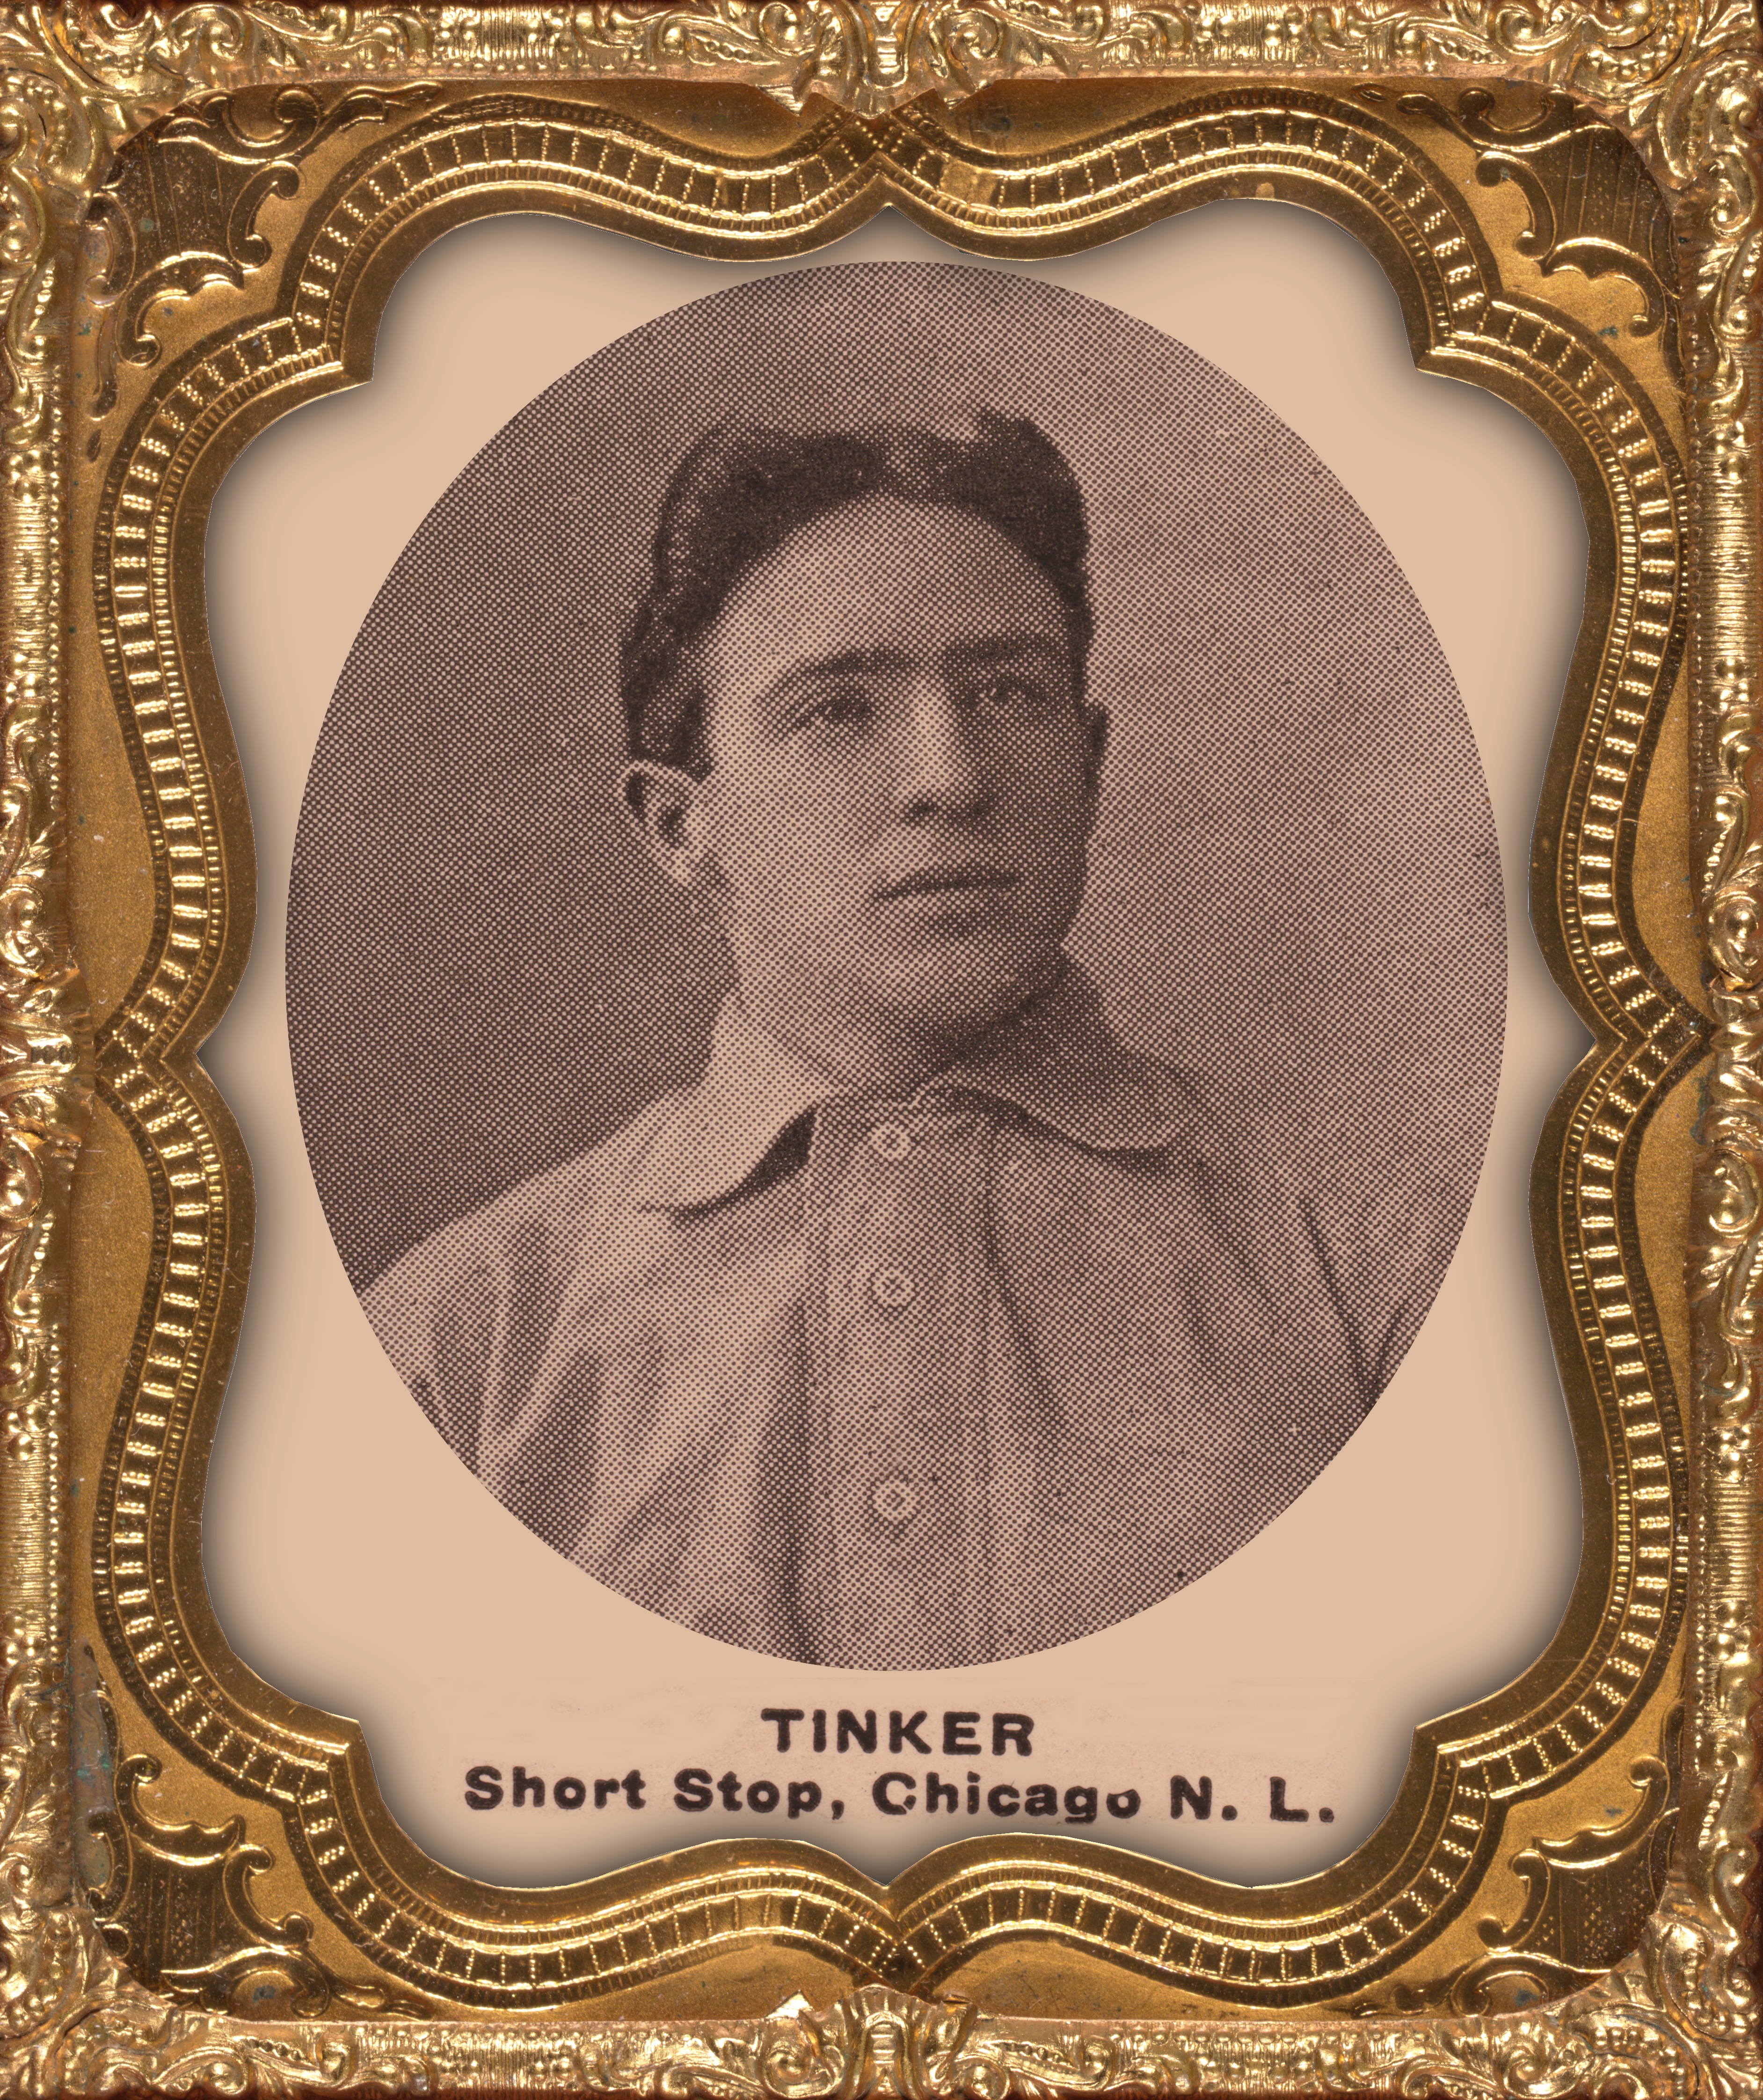
man, photo, pattern, portrait, golden, gentleman, illustration, picture, digital, picture frame, image, carving, photo frame, gold frame